Modern Family season 1

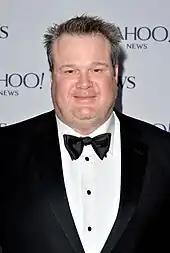
Eric Stonestreet, who portrays Cameron Tucker, received a Primetime Emmy Award for his performance.

"Modern Family" employs an ensemble cast. The series is set in Los Angeles and focuses on the family lives of Jay Pritchett (Ed O'Neill), his daughter Claire Dunphy (Julie Bowen), and his son Mitchell Pritchett (Jesse Tyler Ferguson). Claire is a homemaker mom married to Phil Dunphy (Ty Burrell); they have three children, Haley (Sarah Hyland), the typical teenager, Alex (Ariel Winter), the smart middle child, and Luke (Nolan Gould), the offbeat only son. Jay is married to a much younger Colombian woman, Gloria (Sofía Vergara), and is helping her raise her pre-teen son, Manny (Rico Rodriguez). Mitchell and his partner Cameron Tucker (Eric Stonestreet) have adopted a Vietnamese baby, Lily (twins Ella Hiller and Jaden Hiller).